Jonathan Rivierez

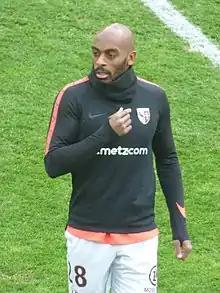
Rivierez in 2019

Jonathan Sébastien Rivierez (born 18 May 1989) is a professional footballer who plays as a defender. Born in mainland France, he plays for the Martinique national team.